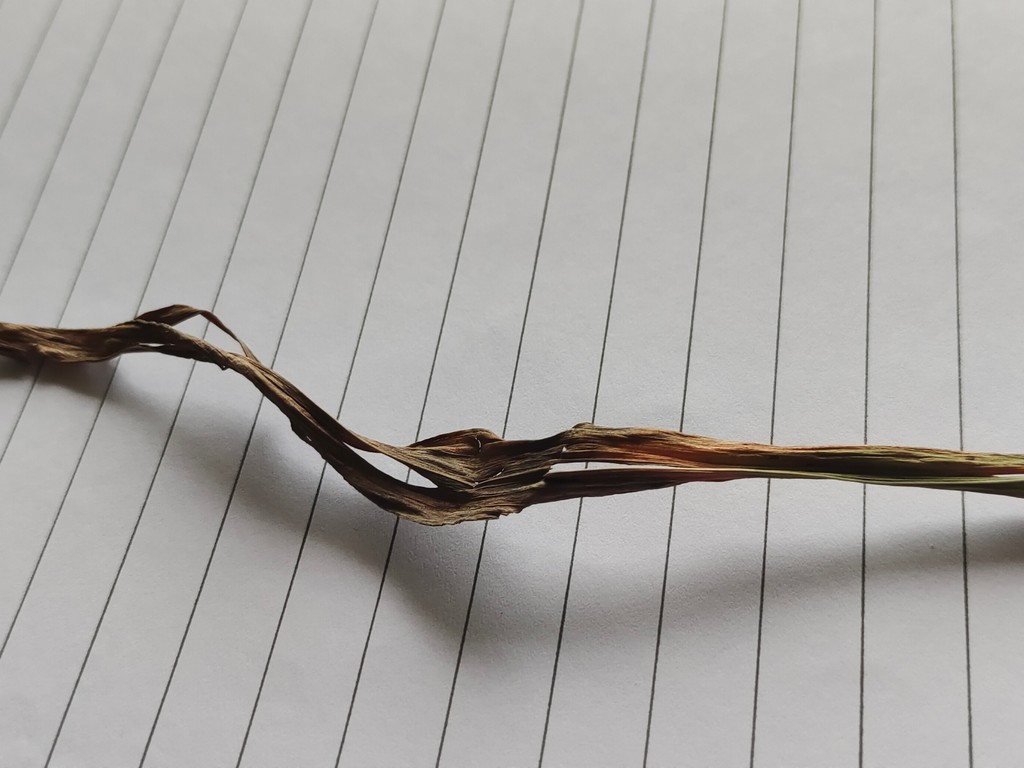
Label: Dried